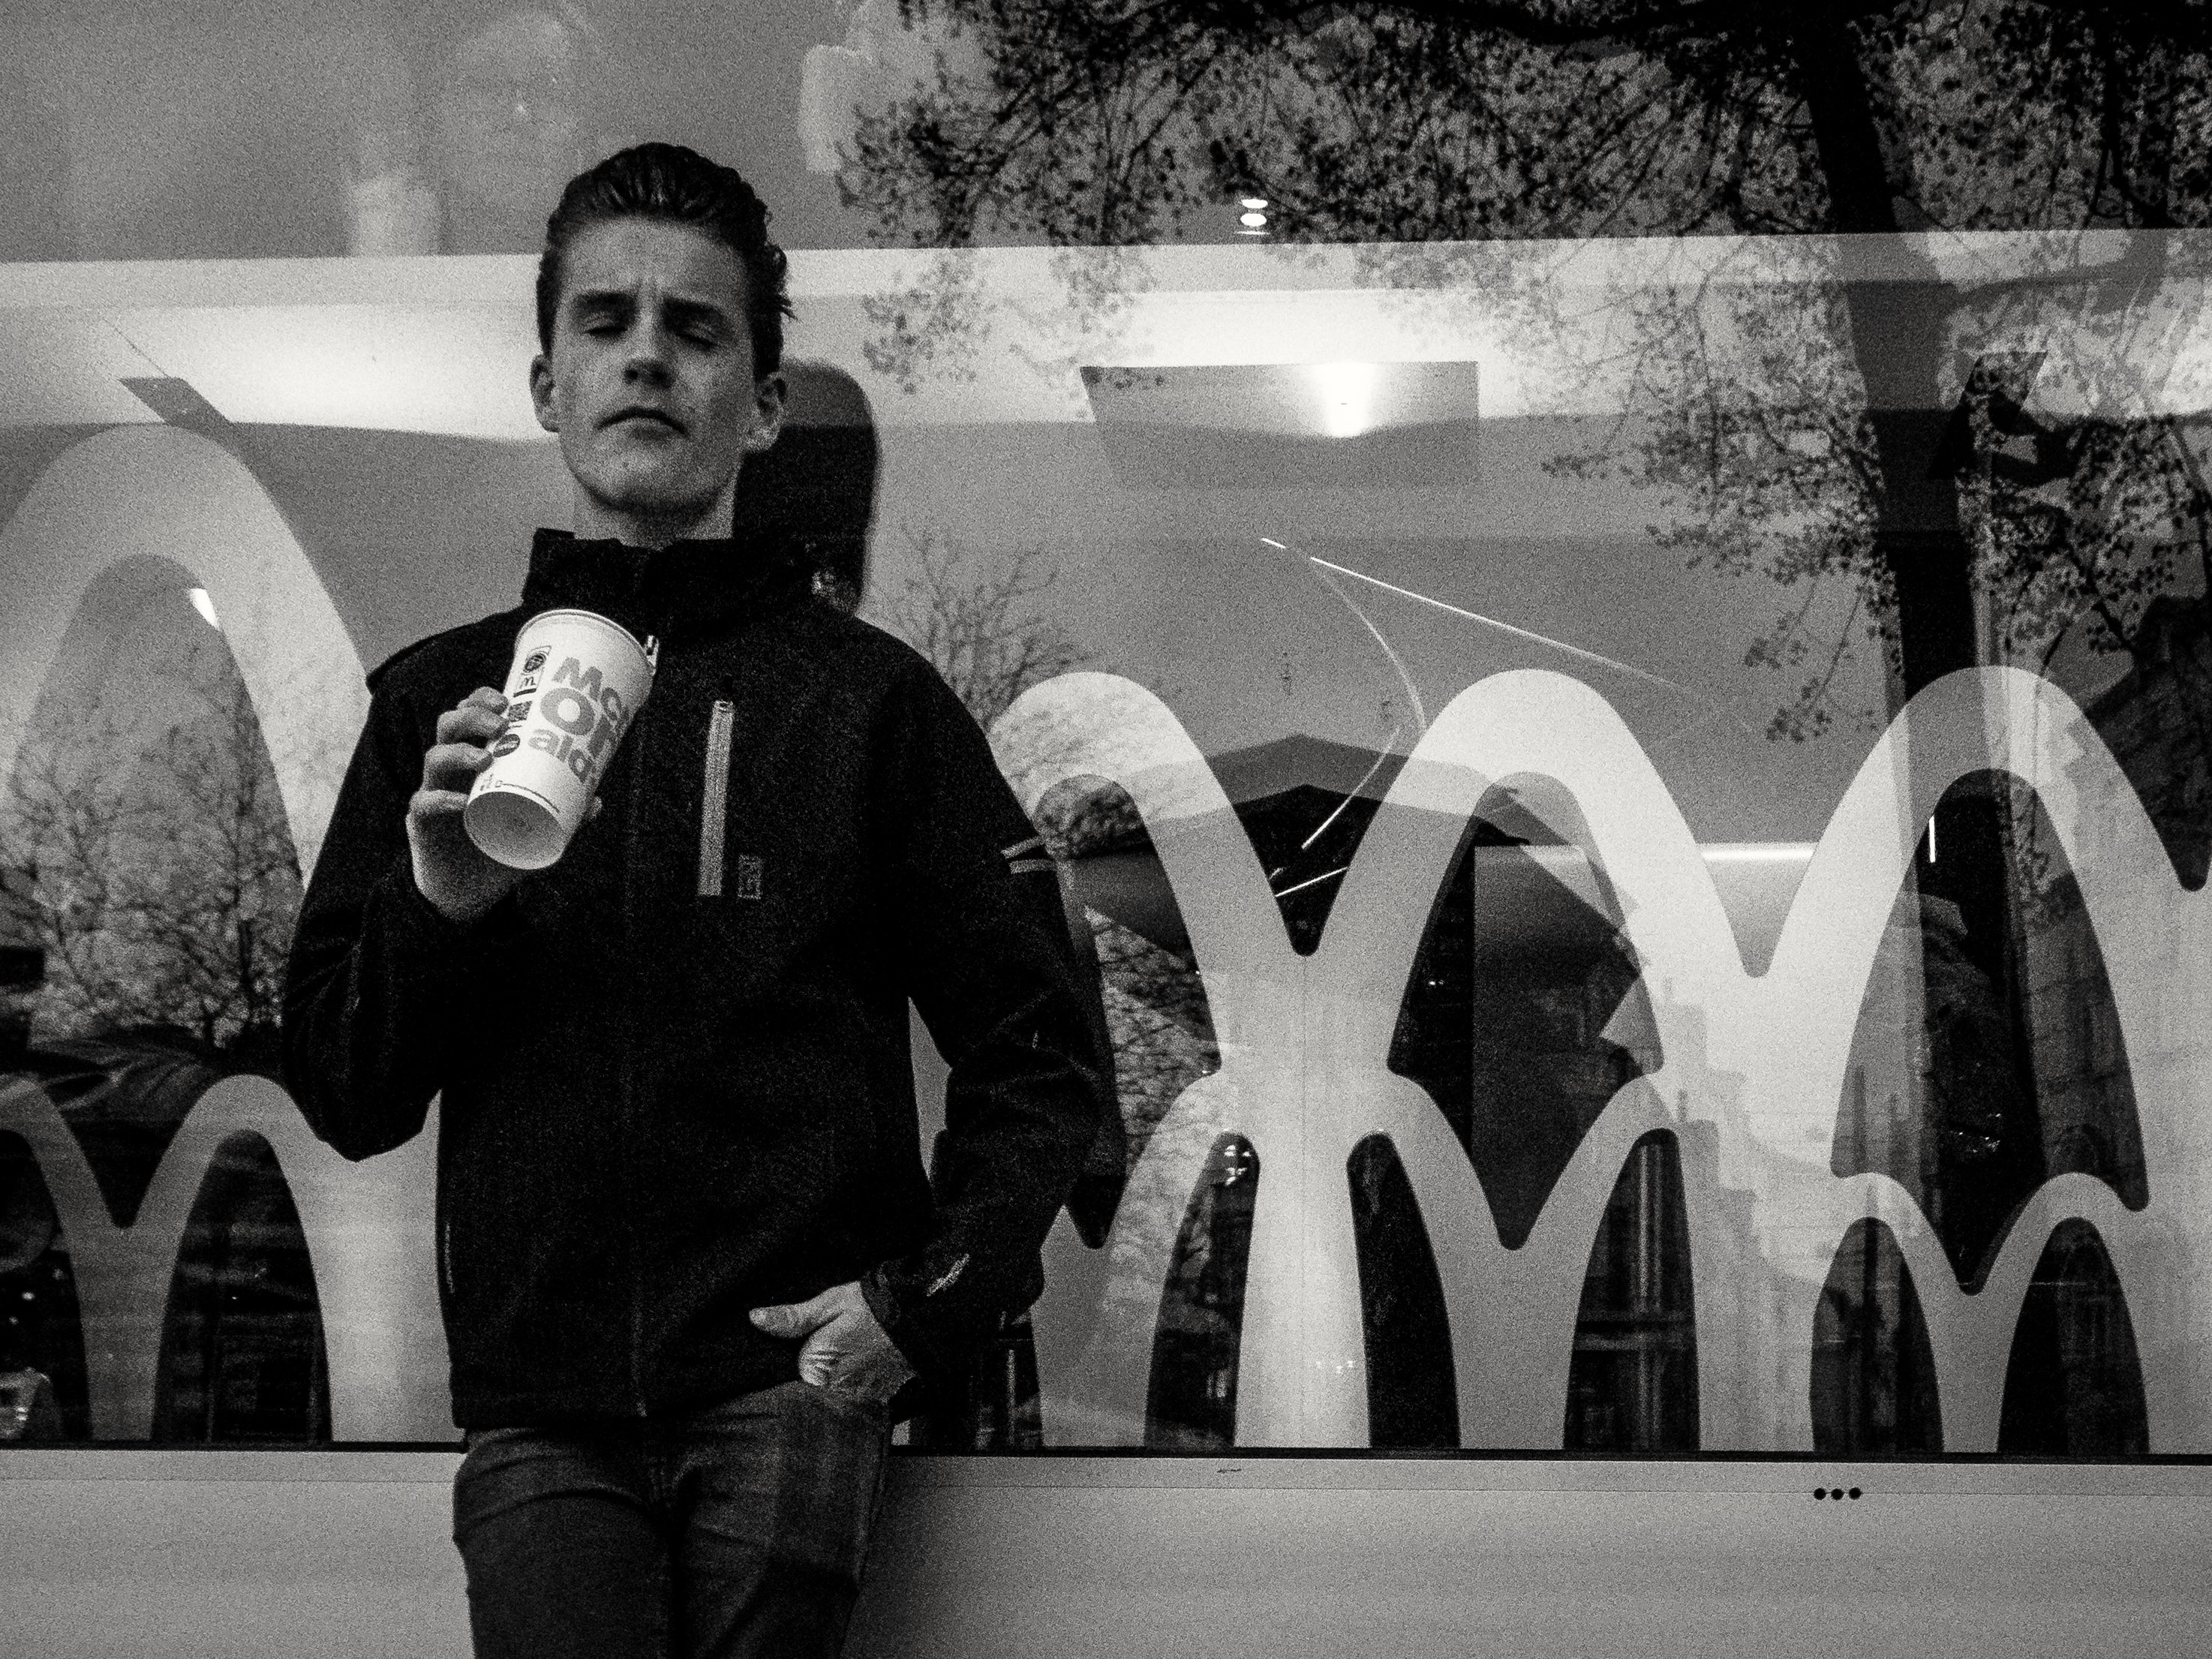
man, black and white, people, white, street, photography, window, boy, restaurant, city, explore, cup, standing, food, reflection, black, monochrome, mug, teenager, streetphotography, flickr, bw, blackandwhite, mcdonalds, project, candid, creativecommons, drinking, stadt, photograph, germany, deutschland, fenster, sw, spiegelung, scene, drinks, bayern, bavaria, schwarzweis, image, reflexion, essen, menschen, strase, unposed, ungestellt, strasenfotografie, scheibe, junge, mann, 365, 366, augsburg, erwachsener, project365, projekt, szene, adult, photoaday, pictureaday, project366, streettog, tog, zweisichtde, zweisichtig, querformat, landscapeformat, 43, trinken, stehend, sonydscrx100ii, sonyrx100ii, jugendlicher, adolescent, mirroring, becher, monochrome photography, film noir